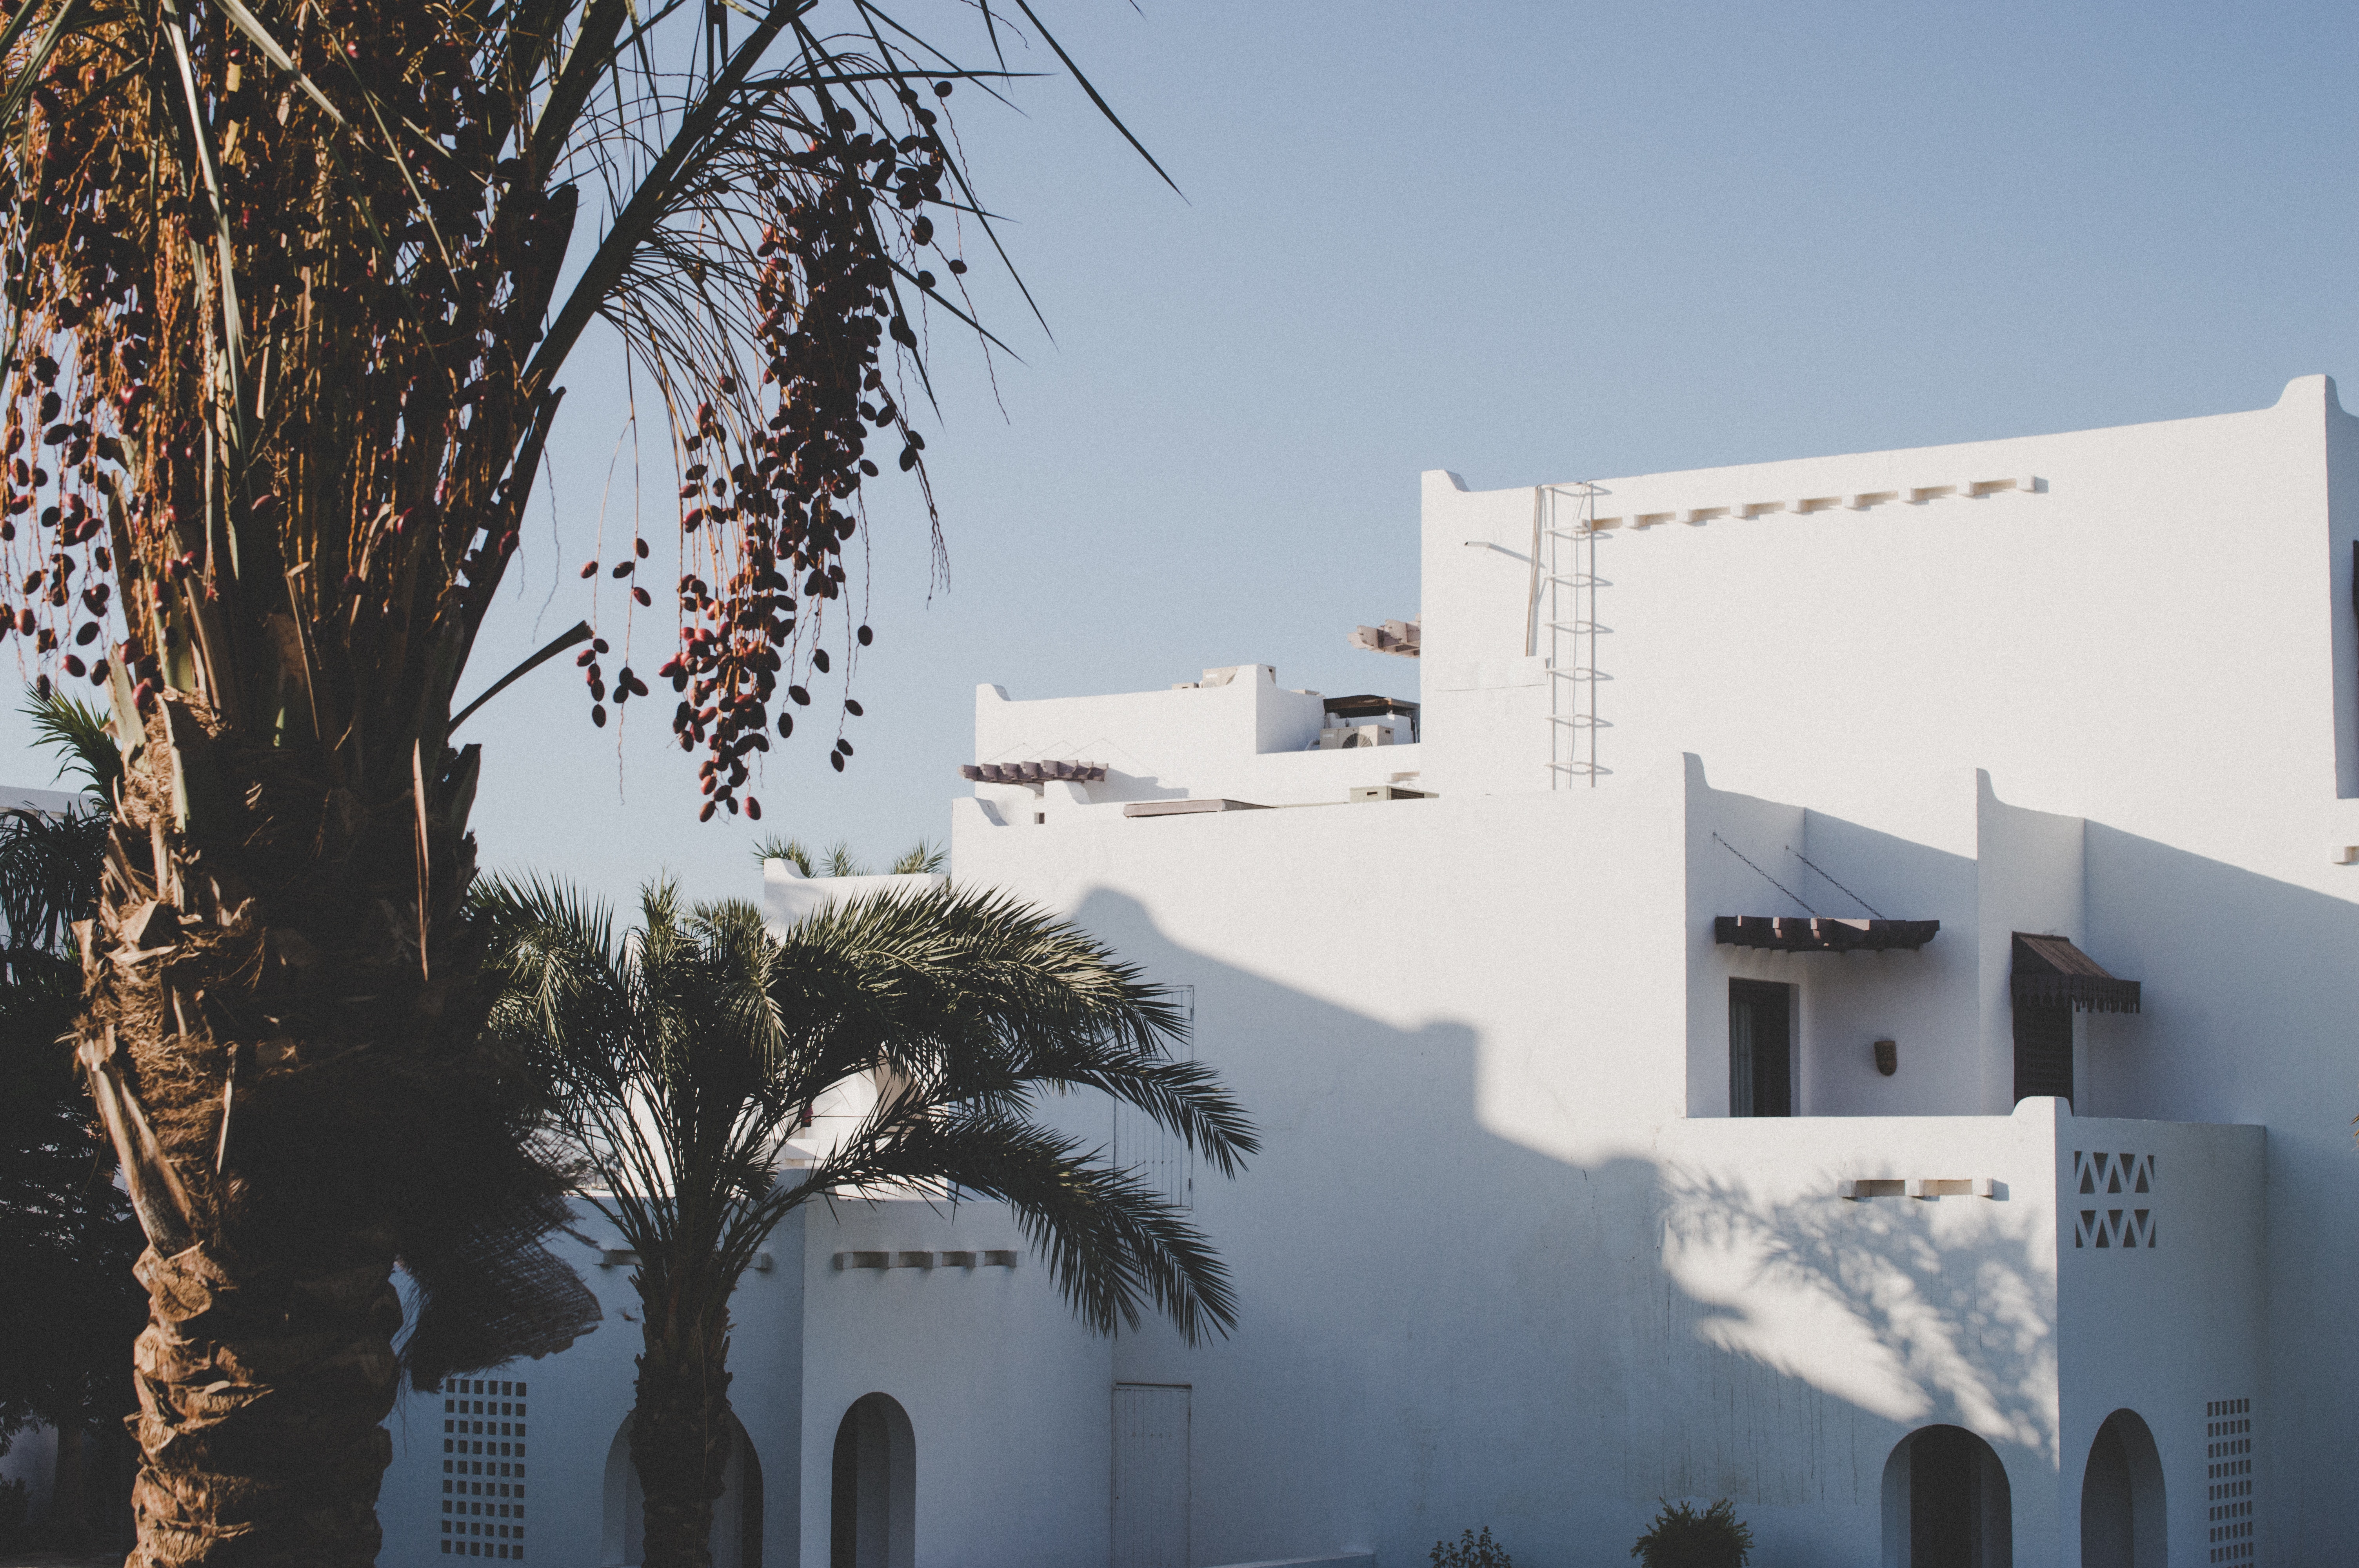
property, architecture, building, sky, tree, house, home, residential area, facade, roof, apartment, window